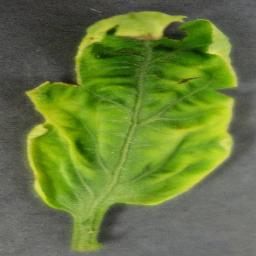
Label: Tomato___Tomato_Yellow_Leaf_Curl_Virus